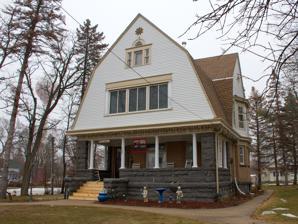
Building: Christopher Borgerding House
Country: United States of America
Year built: 1905
Historic house in Minnesota, United States United States historic place Christopher Borgerding House U.S. National Register of Historic Places The Christopher Borgerding House viewed from the west-southwest Show map of Minnesota Show map of the United States Location 524 Washburn Avenue, Belgrade, Minnesota Coordinates 45°27′6.2″N 95°0′13.5″W / 45.451722°N 95.003750°W / 45.451722; -95.003750 Area Less than one acre Built 1904 Architectural style Colonial Revival MPS Stearns County MRA NRHP reference No. 82003039 Added to NRHP April 15, 1982 The Christopher Borgerding House is a historic house in Belgrade, Minnesota , United States.  It was built from 1904 to 1905 for an early settler of Belgrade who became a successful businessman and platted an expansion to the town.  The house's design exhibits Colonial Revival architecture but with unusual features, such as a deeply recessed porch, granite-and-brick first floor, and cross- gambrel roof. The Borgerding House was listed on the National Register of Historic Places in 1982 for its local significance in the themes of architecture and commerce. It was nominated for its unique and well preserved design and for its first owner's role in the development of Belgrade. See also National Register of Historic Places listings in Stearns County, Minnesota References